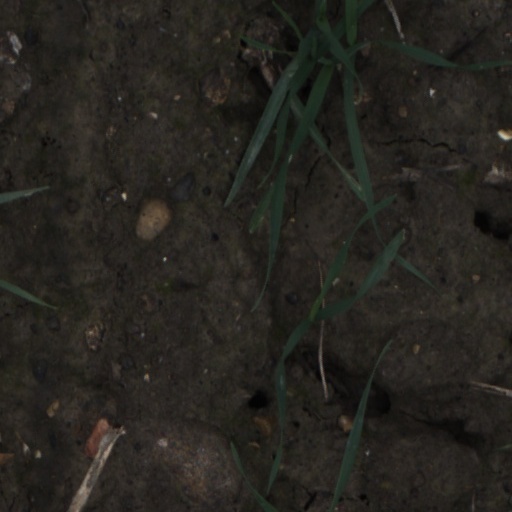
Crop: wheat